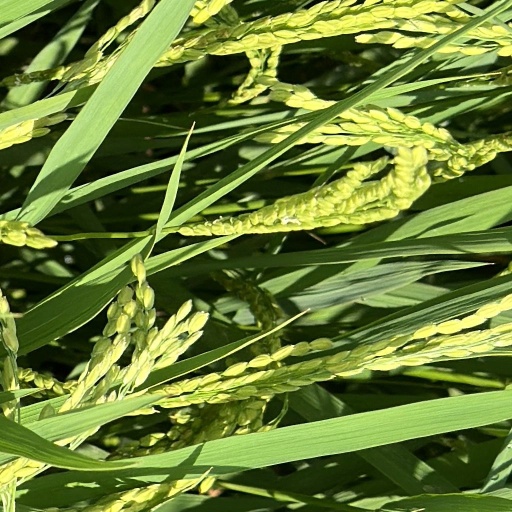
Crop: rice